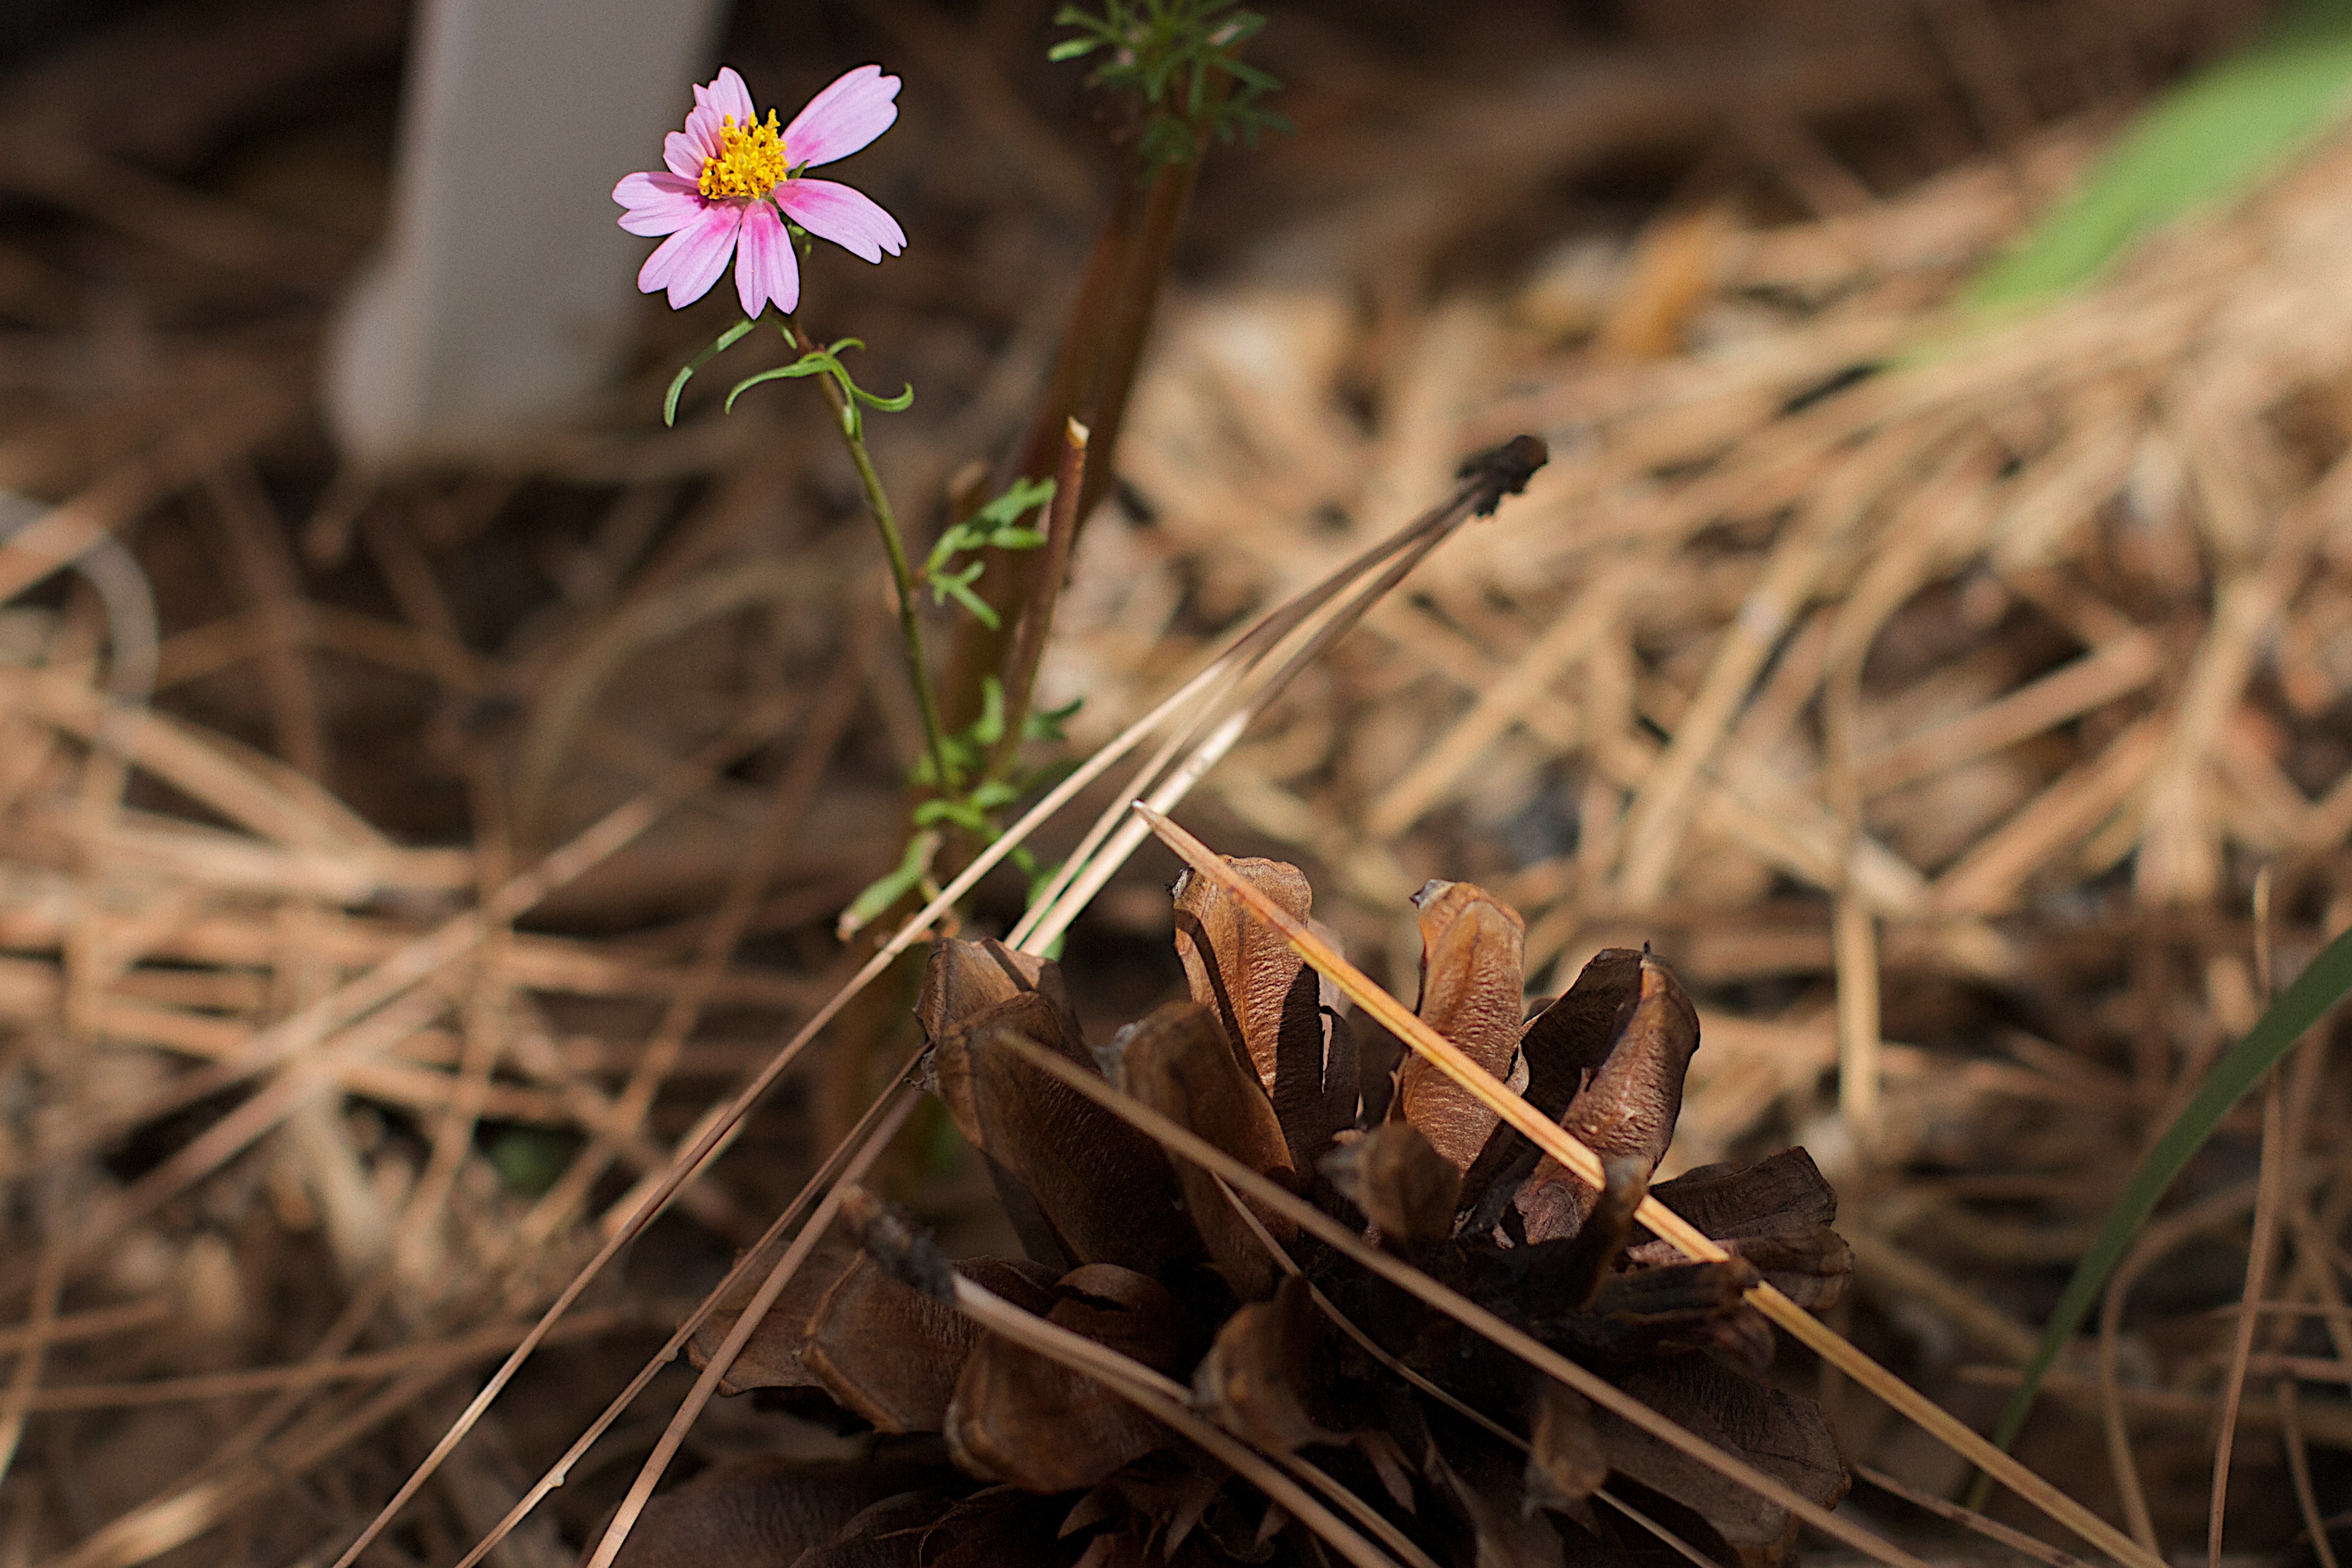
nature, grass, plant, leaf, flower, autumn, soil, botany, flora, fauna, wildflower, close up, woodland, macro photography, grass family